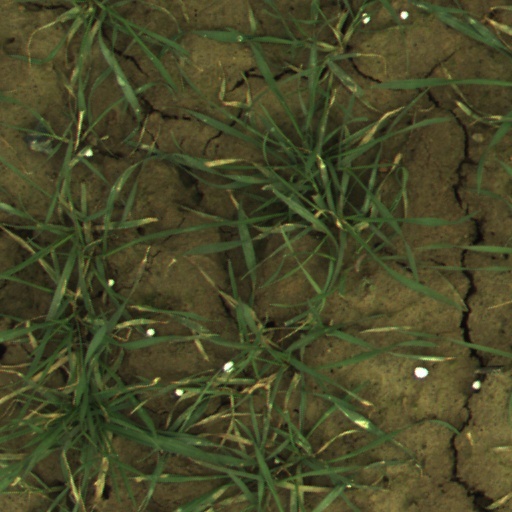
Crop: wheat